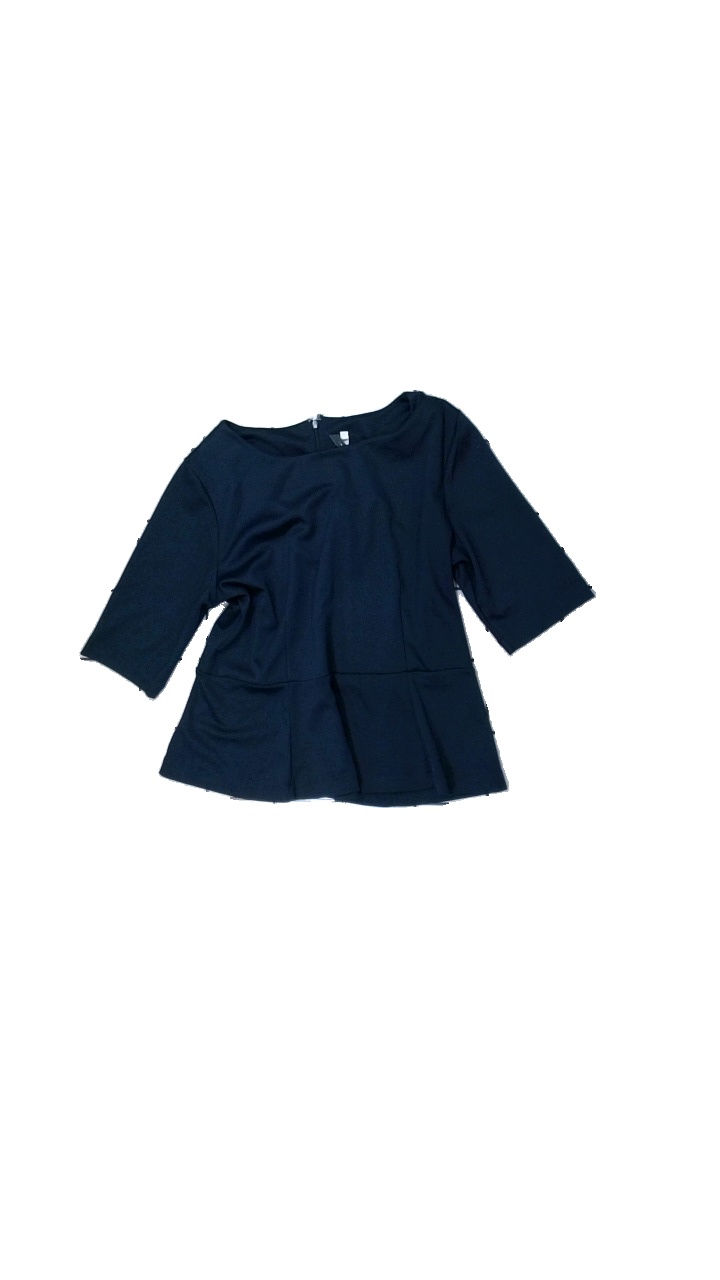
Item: Top (Ladies)
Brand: Jyothi
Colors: Blue
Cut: Regular, C-collar
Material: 100% polyester
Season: All
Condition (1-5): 4
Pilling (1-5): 4
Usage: Reuse
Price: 50-100